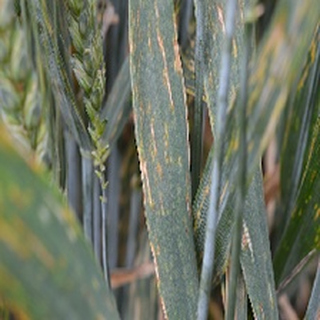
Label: wheat_yellow_rust